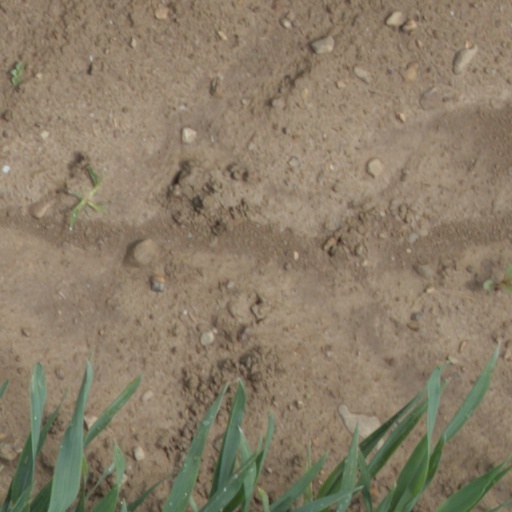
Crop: wheat